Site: brandenburg
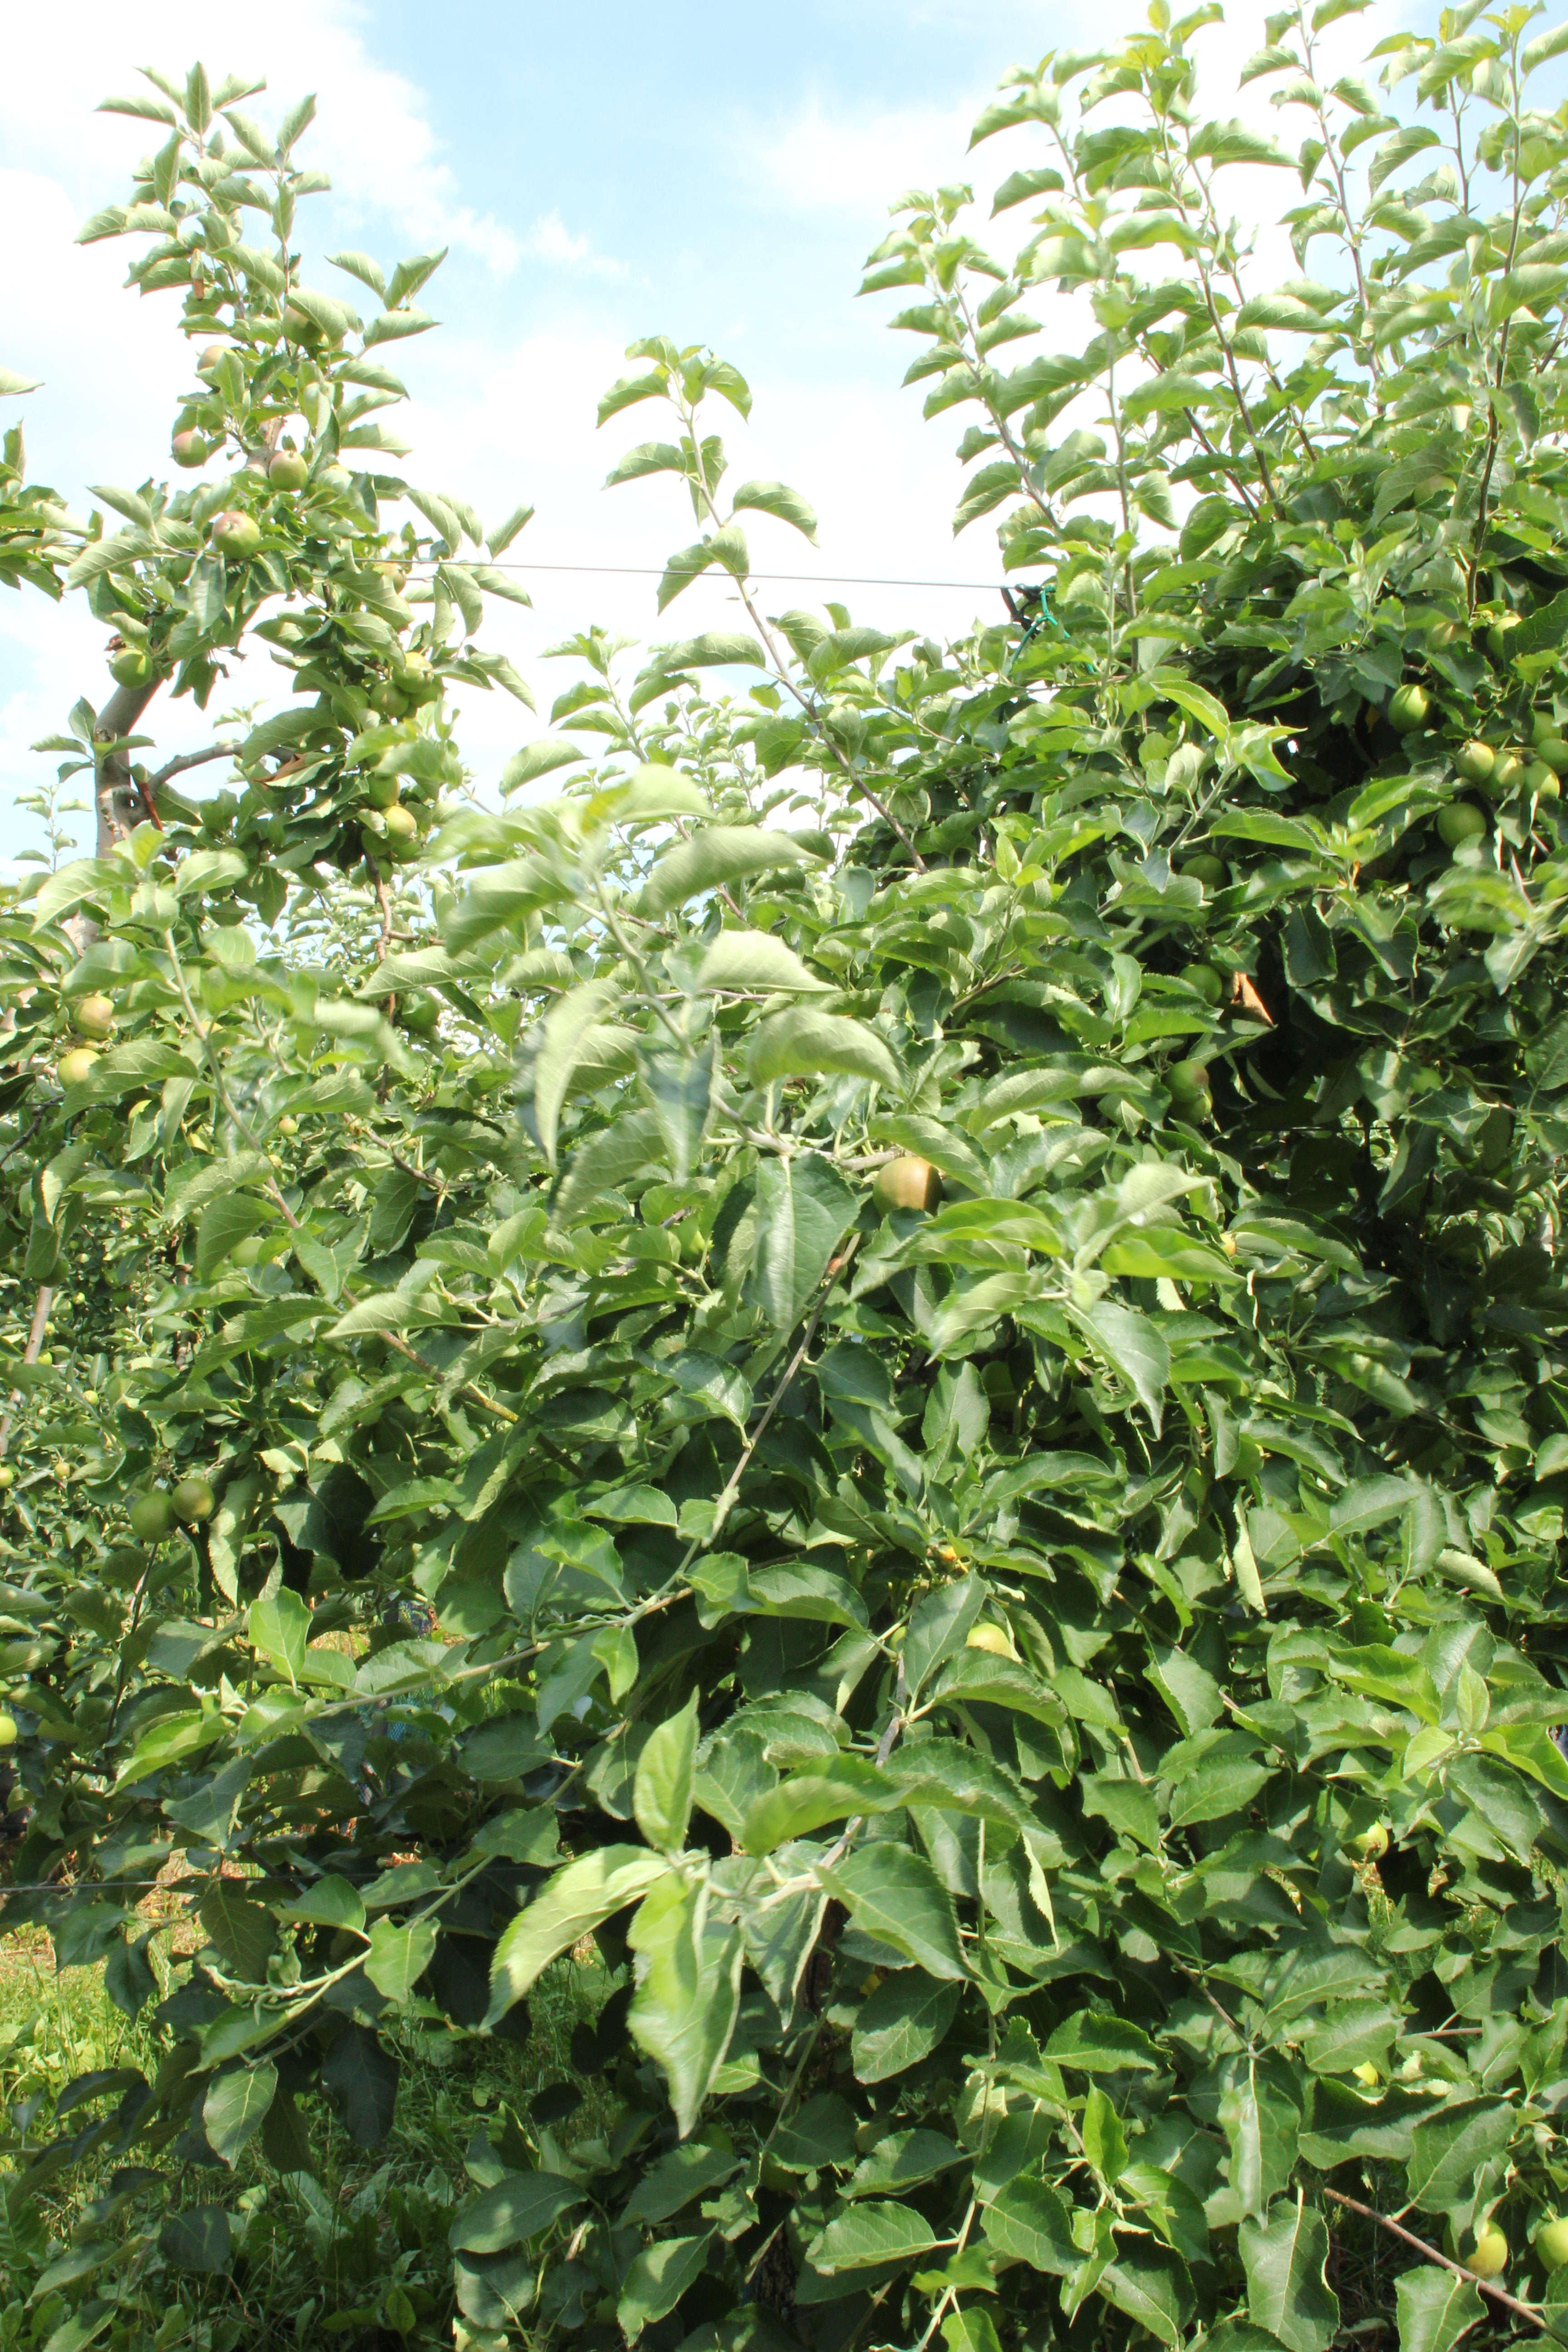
Growth stage (BBCH 74): Development of fruit